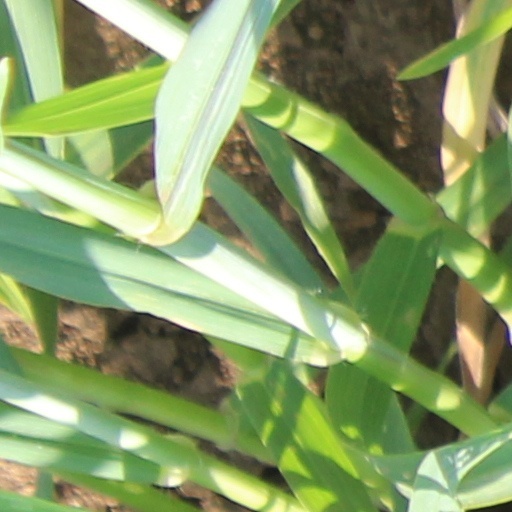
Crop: wheat